House at 116 West Davis Boulevard

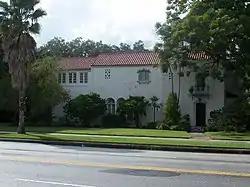

The House at 116 West Davis Boulevard is a historic home in Tampa, Florida, United States. It is located at 116 West Davis Boulevard. On August 3, 1989, it was added to the U.S. National Register of Historic Places. Designed by architect Franklin O. Adams, Jr. and built in 1925, it is an example of the Mediterranean Revival style. It was the home of D.P. Davis (1885-1926), the developer of Davis Islands in Tampa and Davis Shores in St. Augustine, and one of the most prominent figures in the Florida Land Boom of the 1920s.